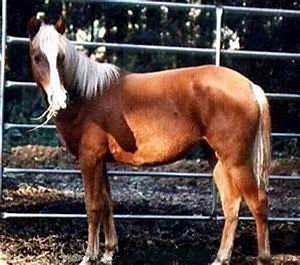
horse